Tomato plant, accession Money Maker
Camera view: vertical (180 deg); turntable rotation: 180 degrees
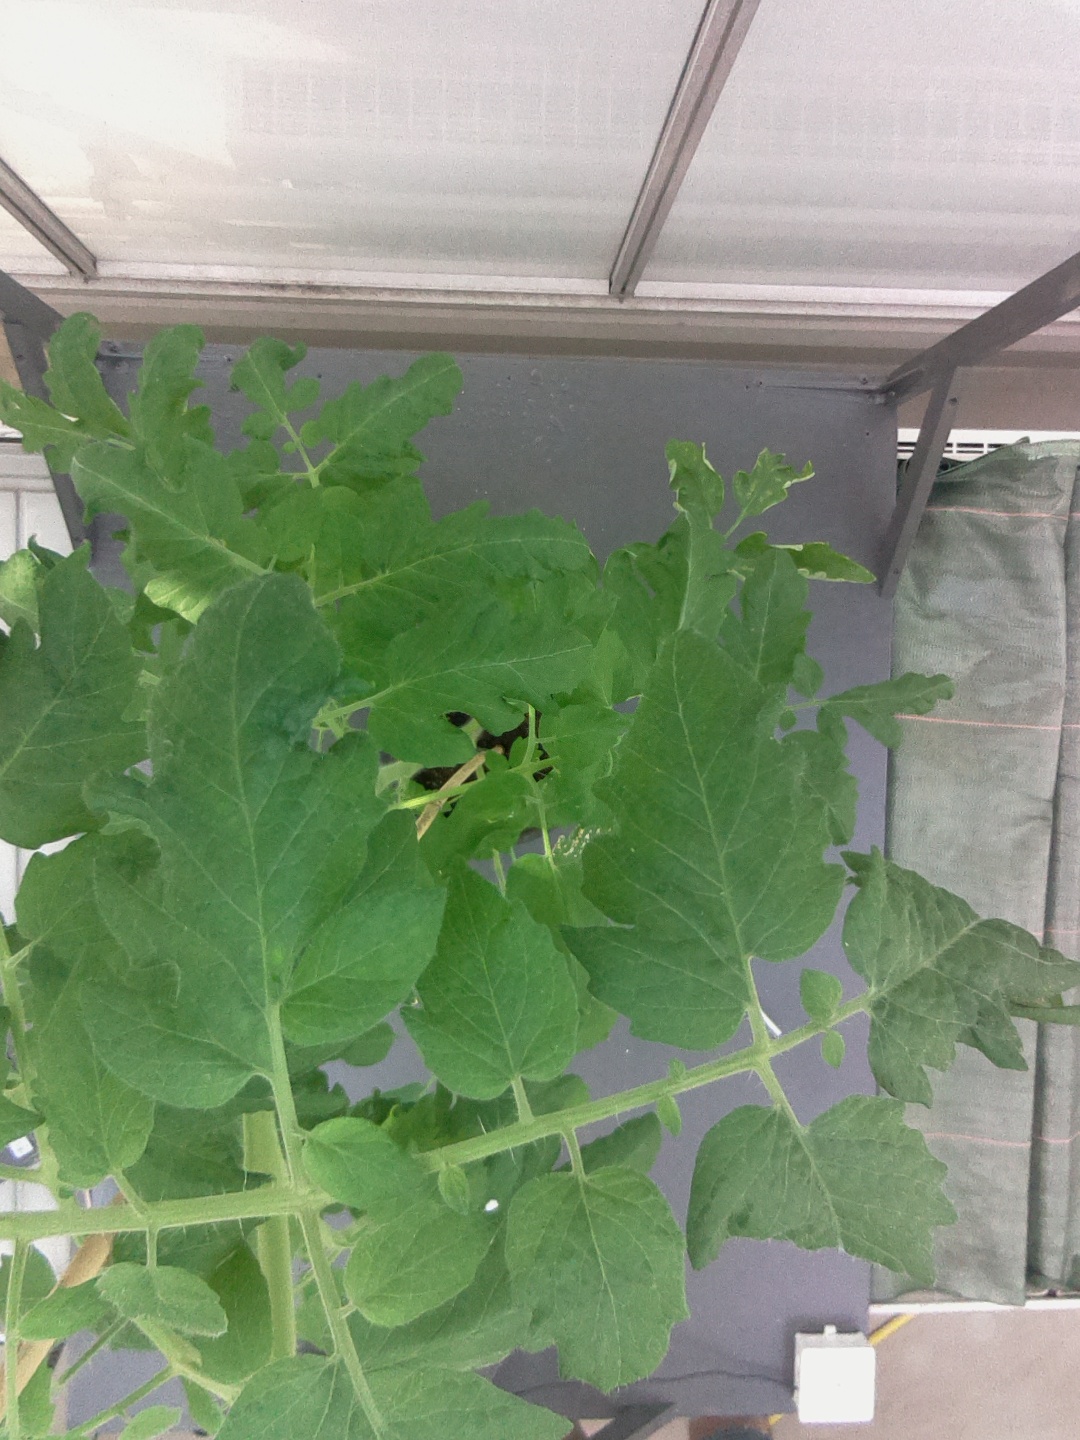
BBCH growth stage 67: Full flowering, 70%-80% of flowers open, more petals falling